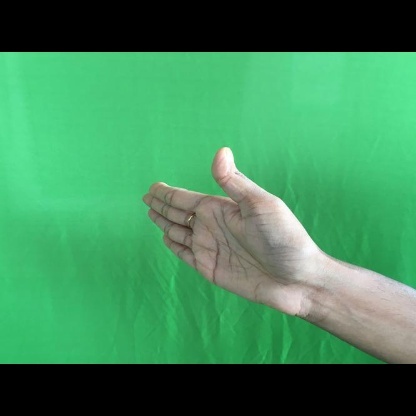
Mudra: Ardhachandran